Cornelia O'Dwyer

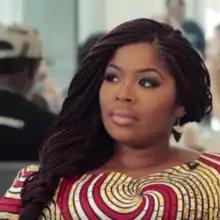
#NDANIREALTALK-S1E7-WHAT MEN WANT

In 2017, she launched the "Chick Chat Live TV Show" in partnership with DZRPT TV and 5ive Music group. The show was distributed by Fox Africa.